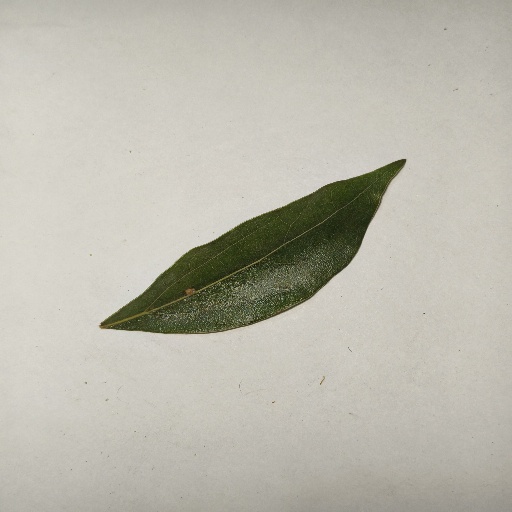
Species: Camphor
Leaf condition: Healthy Leaf